Mercure (novel)

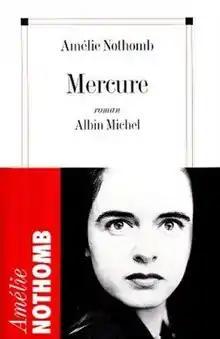
First edition (publ. Albin Michel)

Mercure is a Belgian novel by Amélie Nothomb. It was first published in 1998.